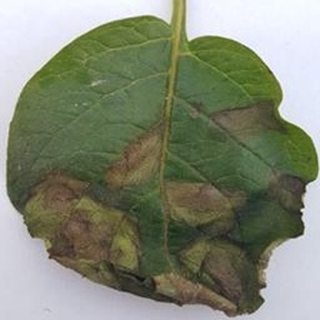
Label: potato_late_blight